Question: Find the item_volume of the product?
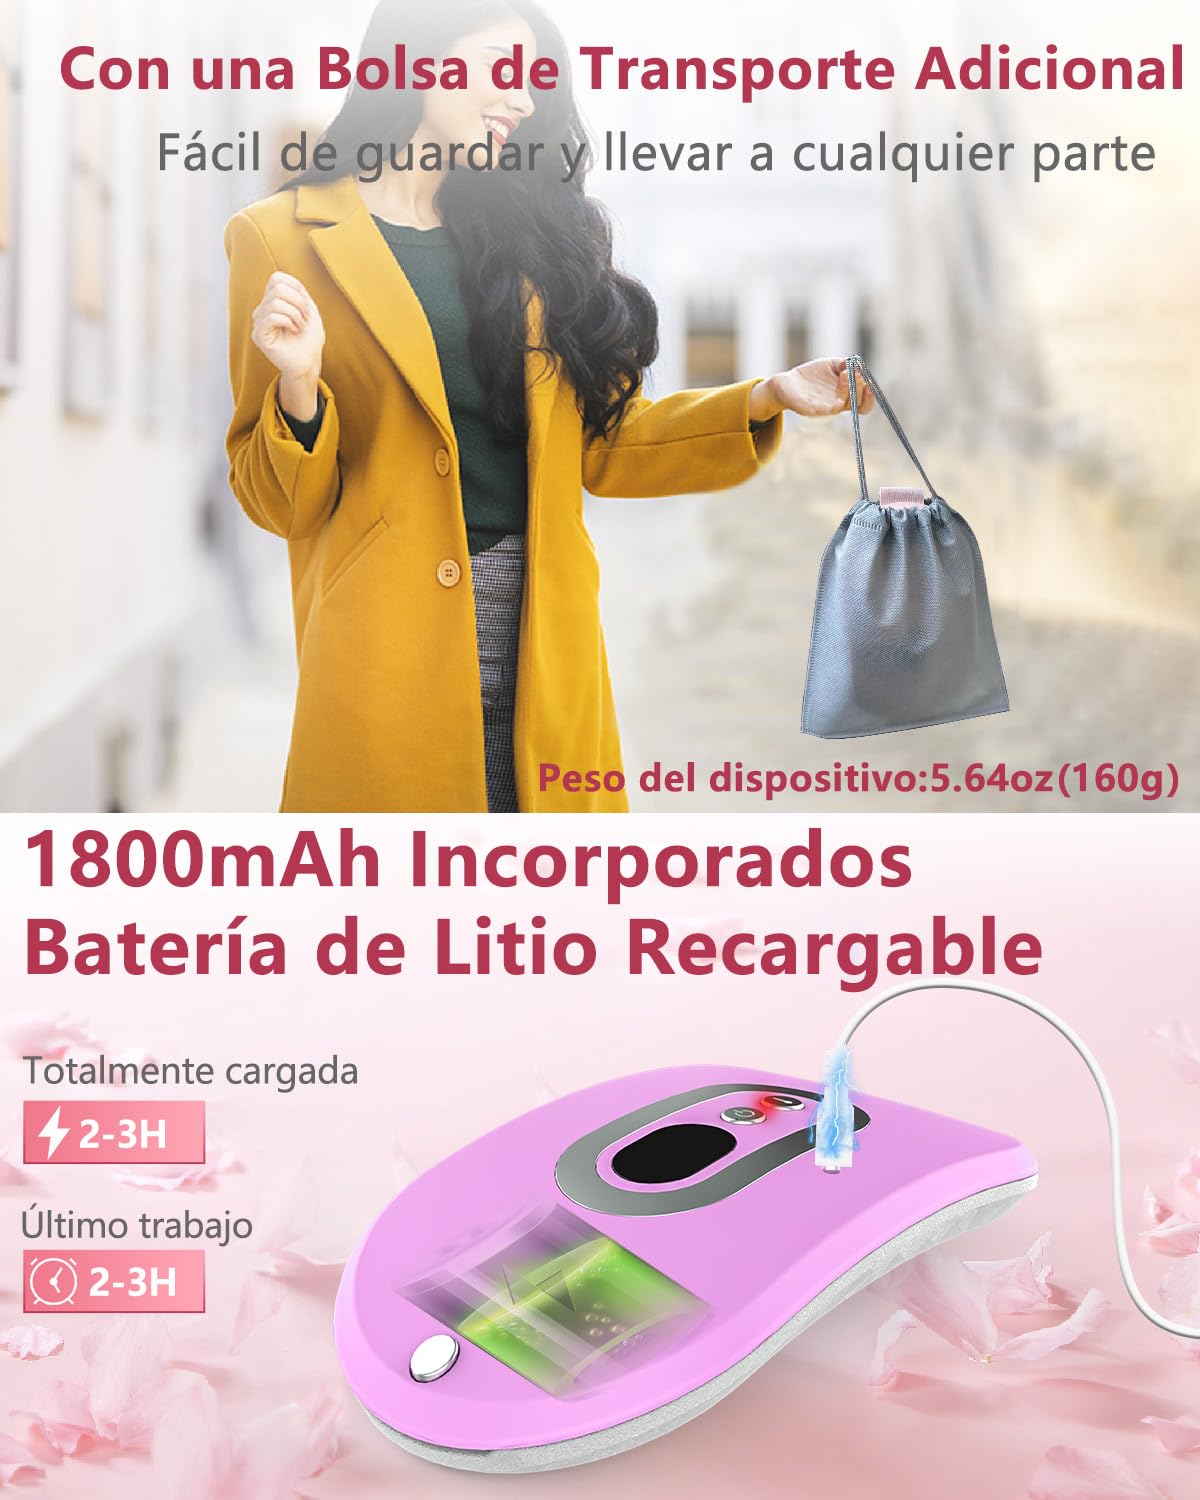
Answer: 5.64 ounce